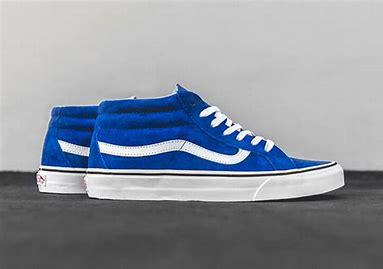
Brand: Vans
Model: SK8 Mid